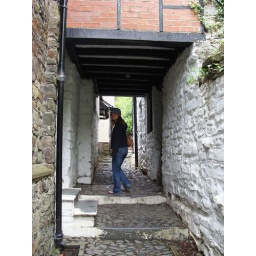
tiny little alley in clovelly called fish street